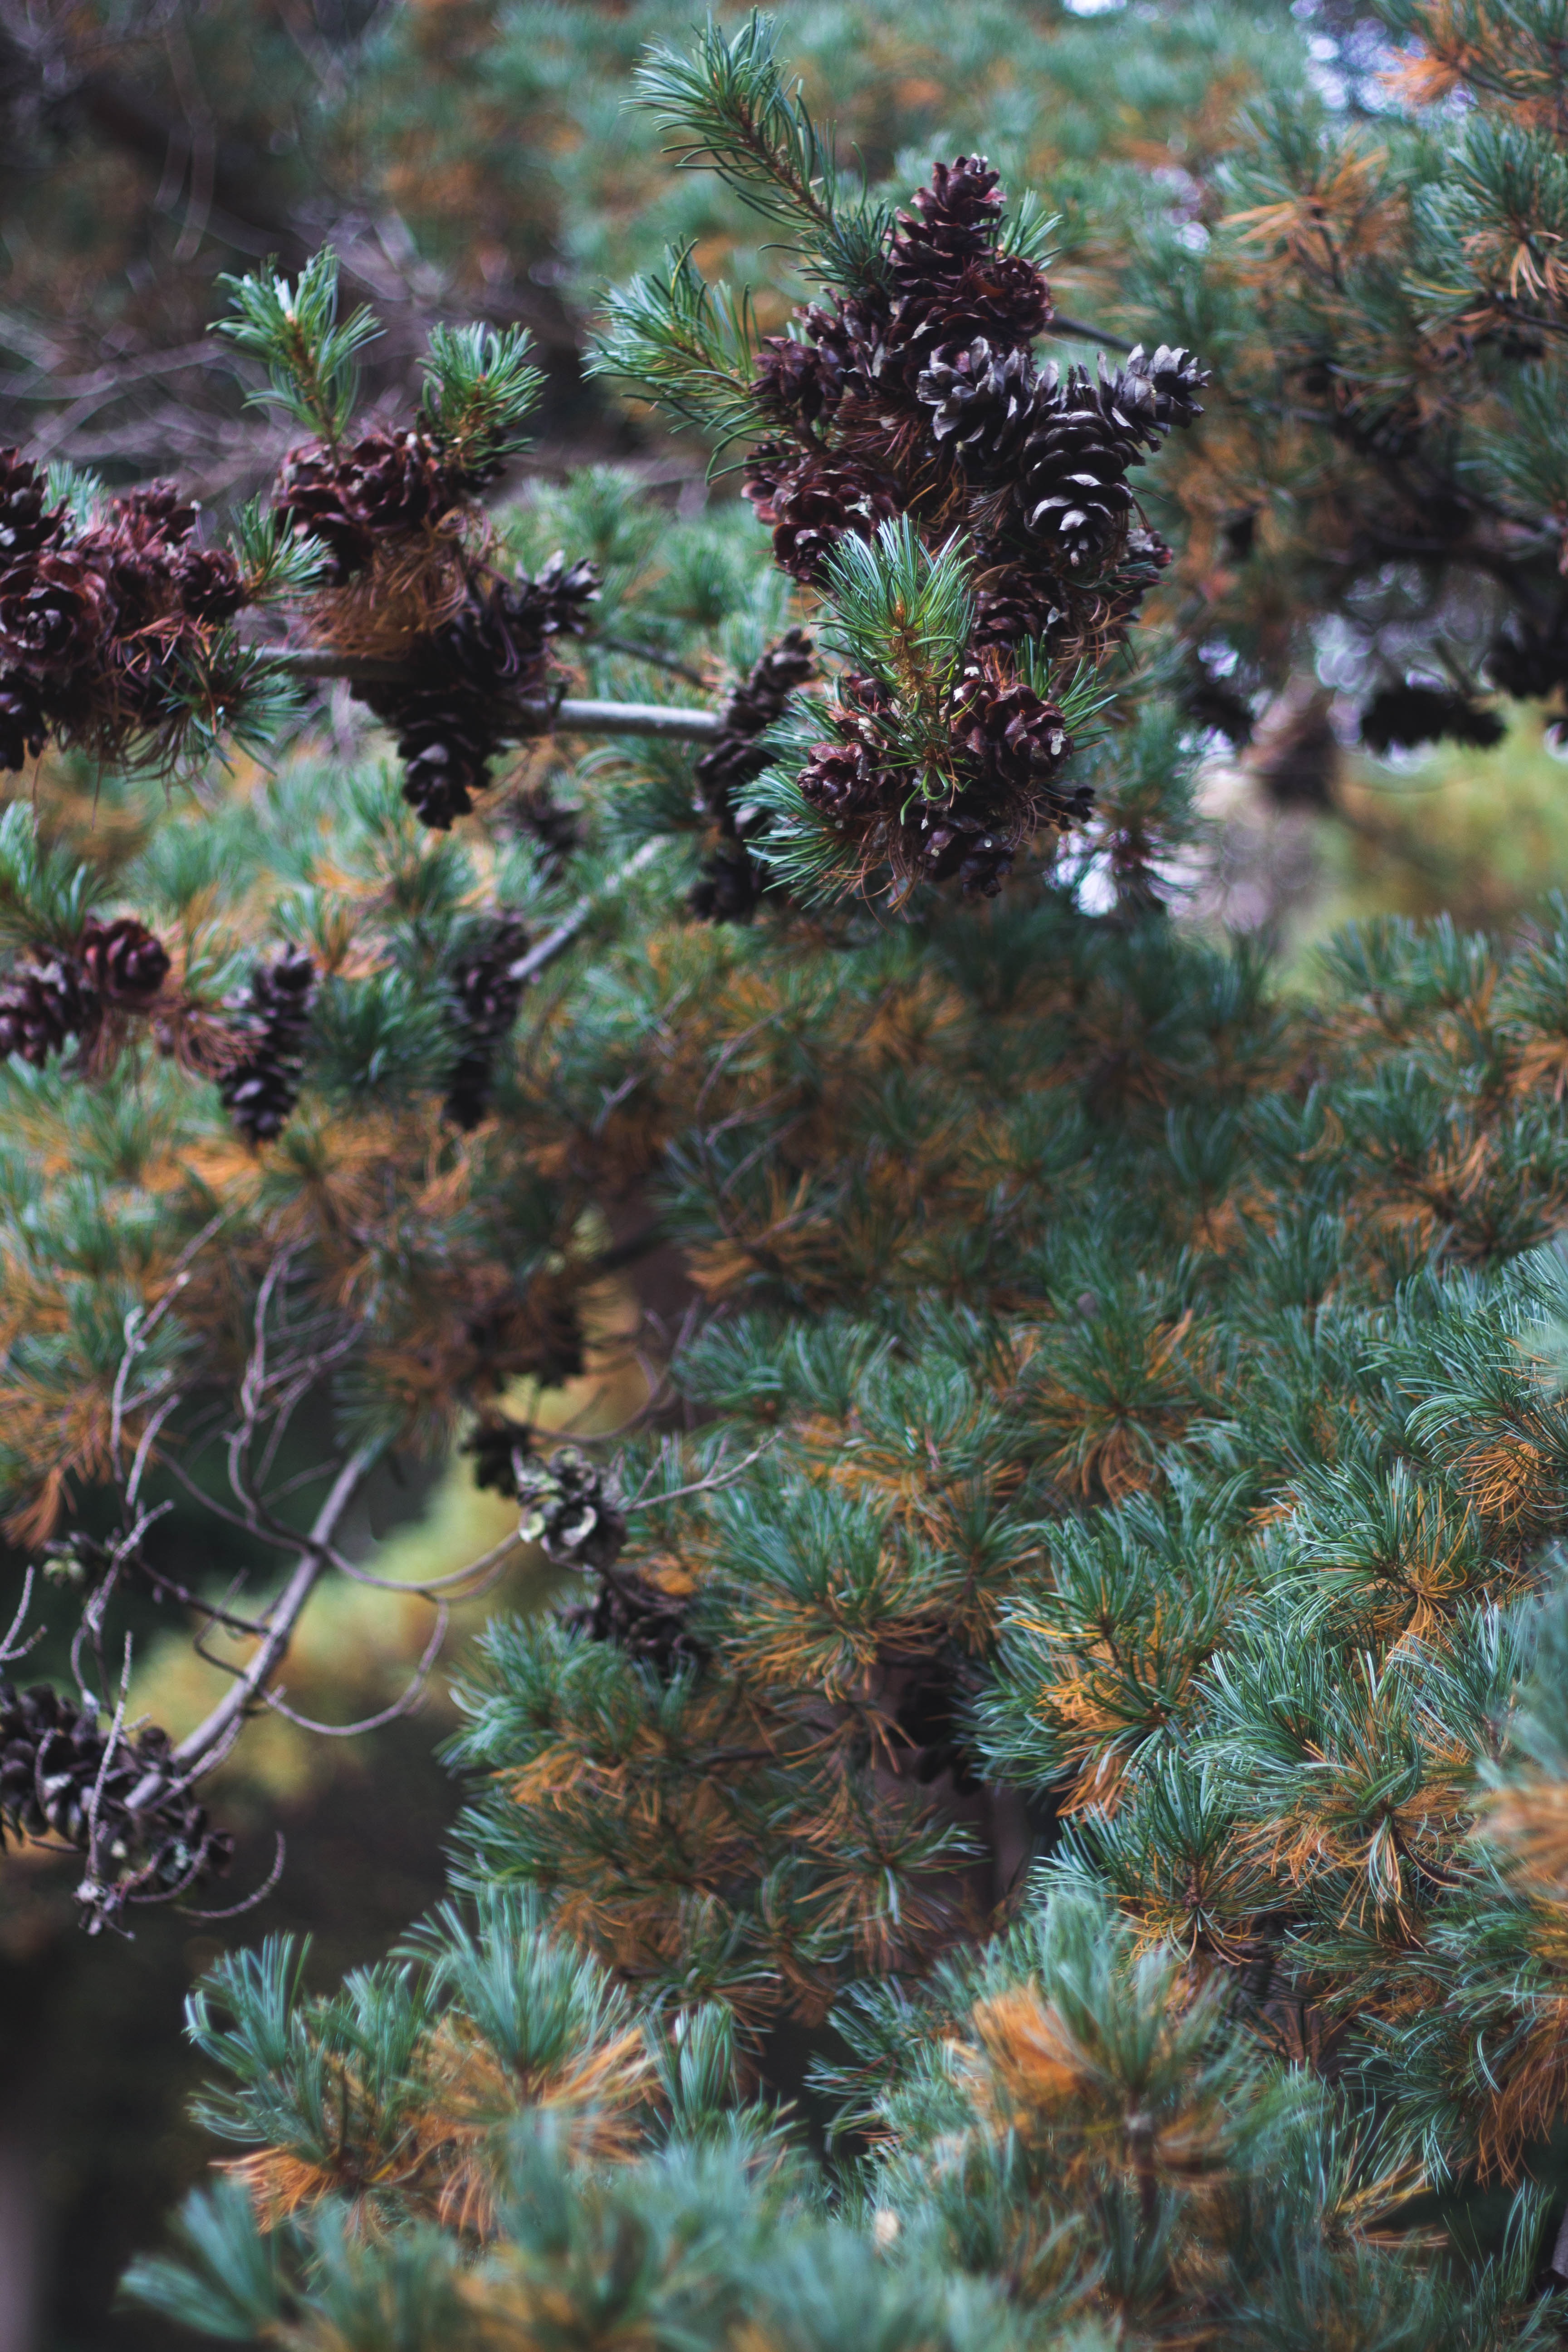
tree, nature, branch, plant, leaf, flower, frost, green, evergreen, autumn, botany, fir, flora, christmas tree, conifer, spruce, habitat, larch, ecosystem, biome, pine family, natural environment, woody plant, land plant